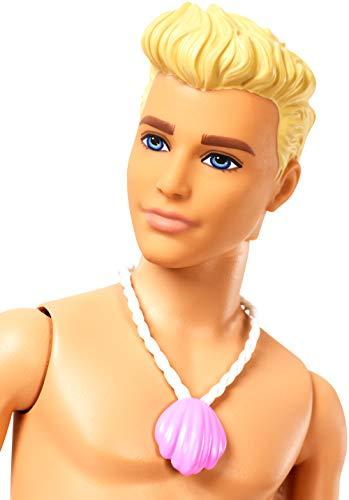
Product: Barbie Dreamtopia Merman Doll, Blonde Hair
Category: Toys & Games | Dolls & Accessories | Dolls
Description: Doll has colorful mermaid tail and removable necklace.
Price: $4.54
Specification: ProductDimensions:4.5x2.1x12.8inches|ItemWeight:5.6ounces|ShippingWeight:7.8ounces|ASIN:B07FFLQJK6|Itemmodelnumber:FXT23|Manufacturerrecommendedage:36months-7years